Mentha suaveolens

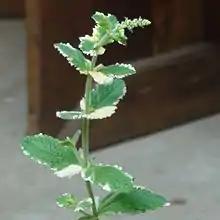
A variant of apple mint, pineapple mint, displays white variegation on its leaves, Pierce County, Washington

Mentha suaveolens, the apple mint, pineapple mint, woolly mint or round-leafed mint (synonyms "M. rotundifolia", "Mentha macrostachya", "Mentha insularis"), is a member of the mint family Lamiaceae. It is native to southern and western Europe including the Mediterranean region. It is a herbaceous, upright perennial plant that is most commonly grown as a culinary herb or for ground cover.